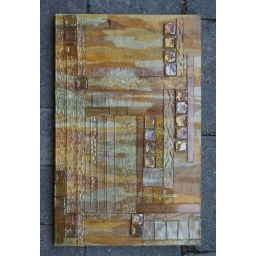
tissue paper collage, yellow, gold &amp;amp; clear glass, glass tile...I'm still fooling around with this one.